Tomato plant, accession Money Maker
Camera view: horizontal (90 deg, fisheye); turntable rotation: 120 degrees
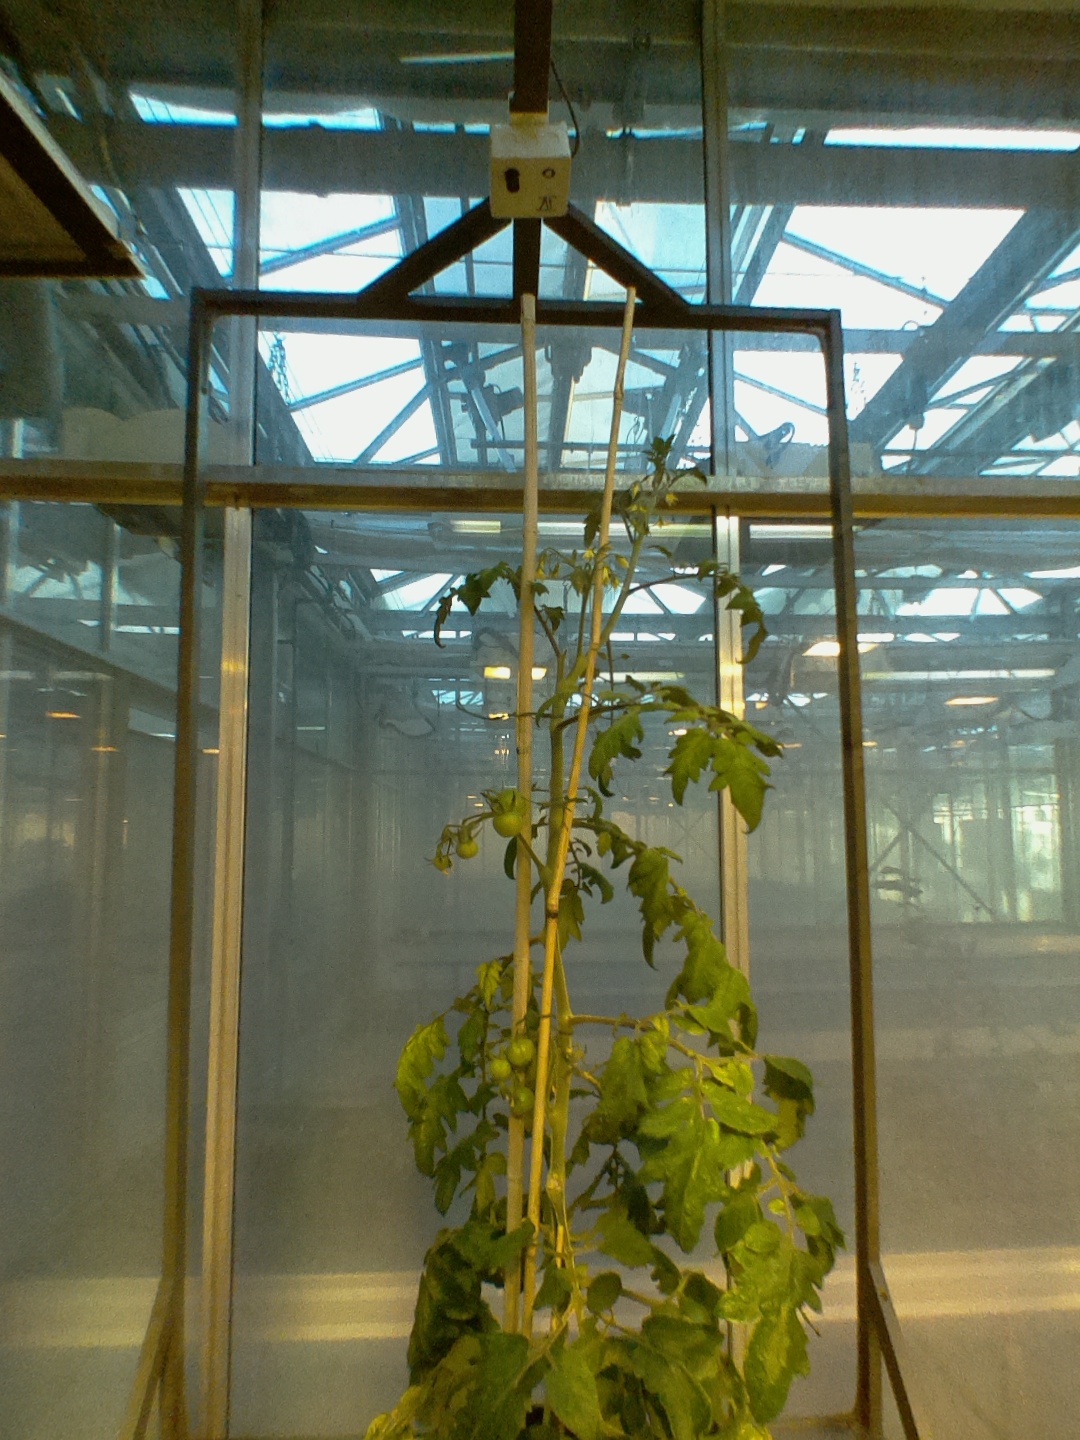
BBCH growth stage 73: 30%-40% of final fruit size